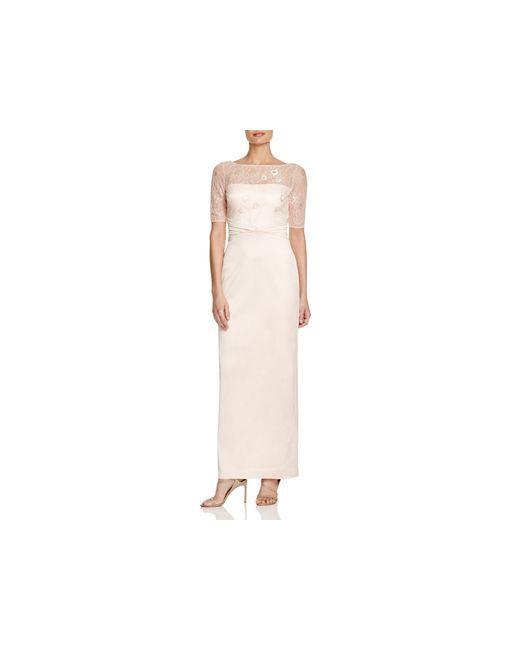
Weißes formelles Kleid für Hochzeitsveranstaltung